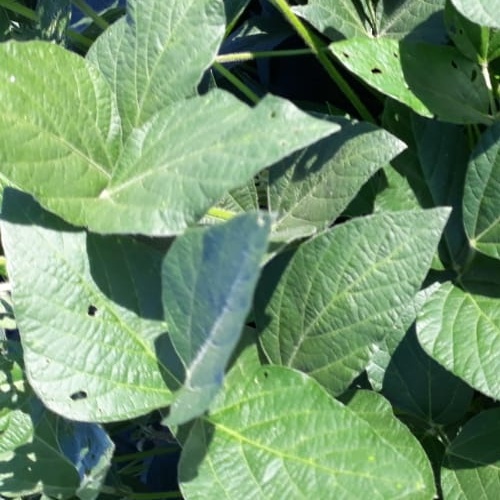
Label: Diabrotica_speciosa